Scene from the Great Flood

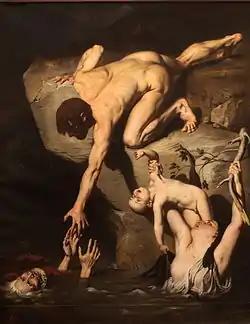
"Scene from the Great Flood" (1826), by Joseph-Désiré Court

Scene from the Great Flood or The Great Flood is an 1826 painting of Noah's flood by Joseph-Désiré Court. It was first exhibited at the Paris Salon on 4 November 1827 although - as a laureate of the Prix de Rome - he could not compete for the awards of that Salon. The French state purchased the work for 3000 francs and it is now in the Museum of Fine Arts of Lyon.